Agrilus biguttatus

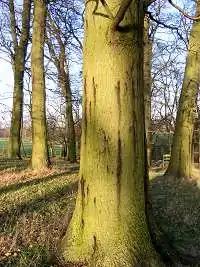
Damage of Acute Oak Decline shown on an Oak tree.

Under artificial conditions, beetles would lay soft-shelled eggs in clusters of up to thirty. "Agrilus biguttatus" show a preference for laying their eggs and allowing initial larval development to occur on the warmer, south-facing side of host trees. Temperature determines the rate of egg development, which has been observed to range from 2 to 6 weeks under laboratory conditions.